Shawn Porter

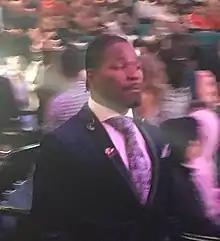
Porter in 2019

Shawn Christian Porter (born October 27, 1987) is an American sports commentator and former professional boxer who competed from 2008 to 2021. He was a two-time welterweight world champion, having held the IBF title from 2013 to 2014 and the WBC title from 2018 to 2019. Porter was particularly known for his aggressive pressure fighting style, physical strength, chin, and high workrate.